Kaspar Braun

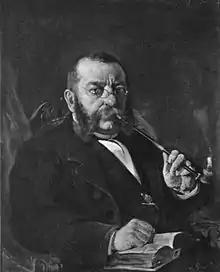
Kaspar Braun

He was born at Aschaffenburg, first studied painting in the Munich Academy, and then turned his attention to wood engraving, in which he received instruction from Brevières in Paris and Dessauer in Munich, and in this branch of art he made his career. In conjunction with Dessauer, he established a graphic art institute in Munich in 1839. He became associated with Friedrich Schneider in 1843, and established the humorous publication "Fliegende Blätter".